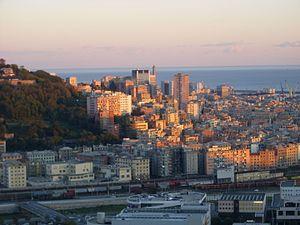
Sampierdarena est un quartier assez peuplé de l'ouest de Gênes.
Le val Polcevera est l'une des principales vallées de la ville métropolitaine de Gênes en Ligurie. Elle tient son nom du torrent du même nom, un des deux fleuves qui, avec le Bisagno qui traverse la vallée homonyme, délimitent, à l'ouest et à l'est, le centre historique de Gênes et se jettent dans la mer de Ligurie.
Le Polcévera est un torrent dont le cours s'écoule entièrement le long de la vallée du même nom dans la ville métropolitaine de Gênes ; il est, par sa longueur, le second cours d'eau de la ville de Gênes, après le Bisagno, et le premier pour la superficie de son bassin hydrographique.